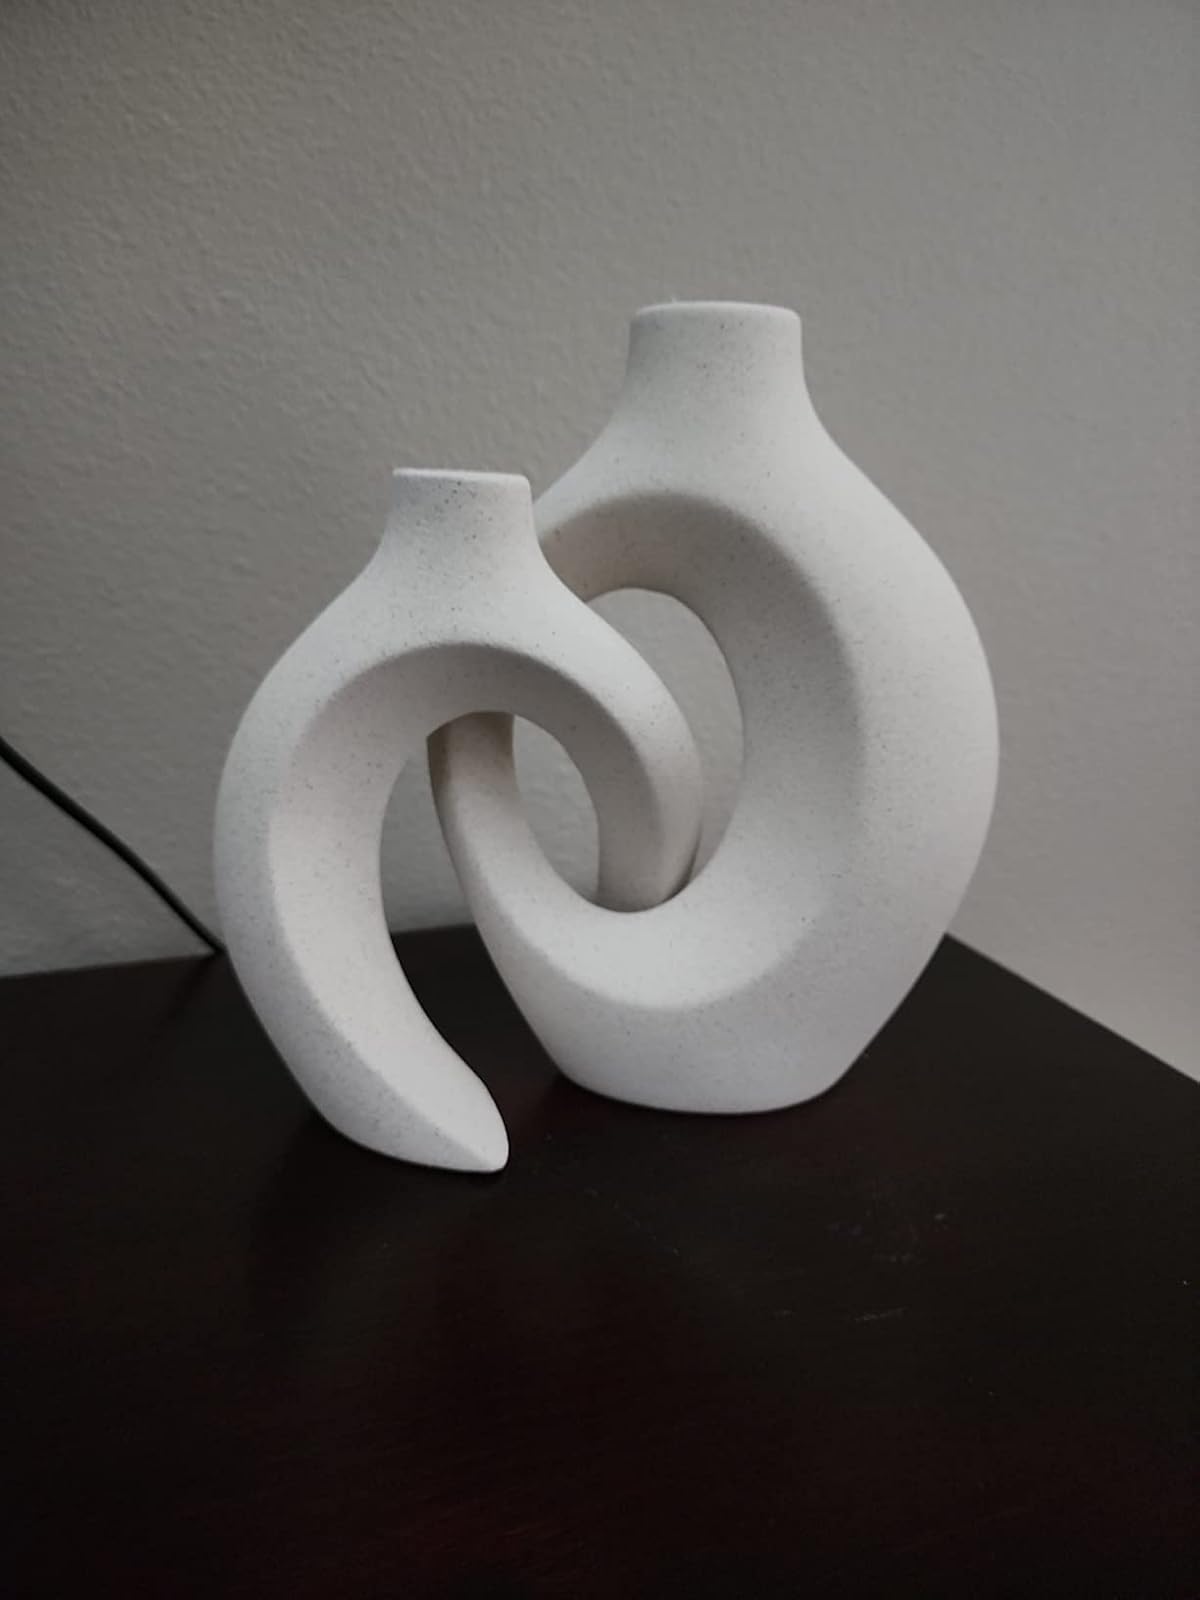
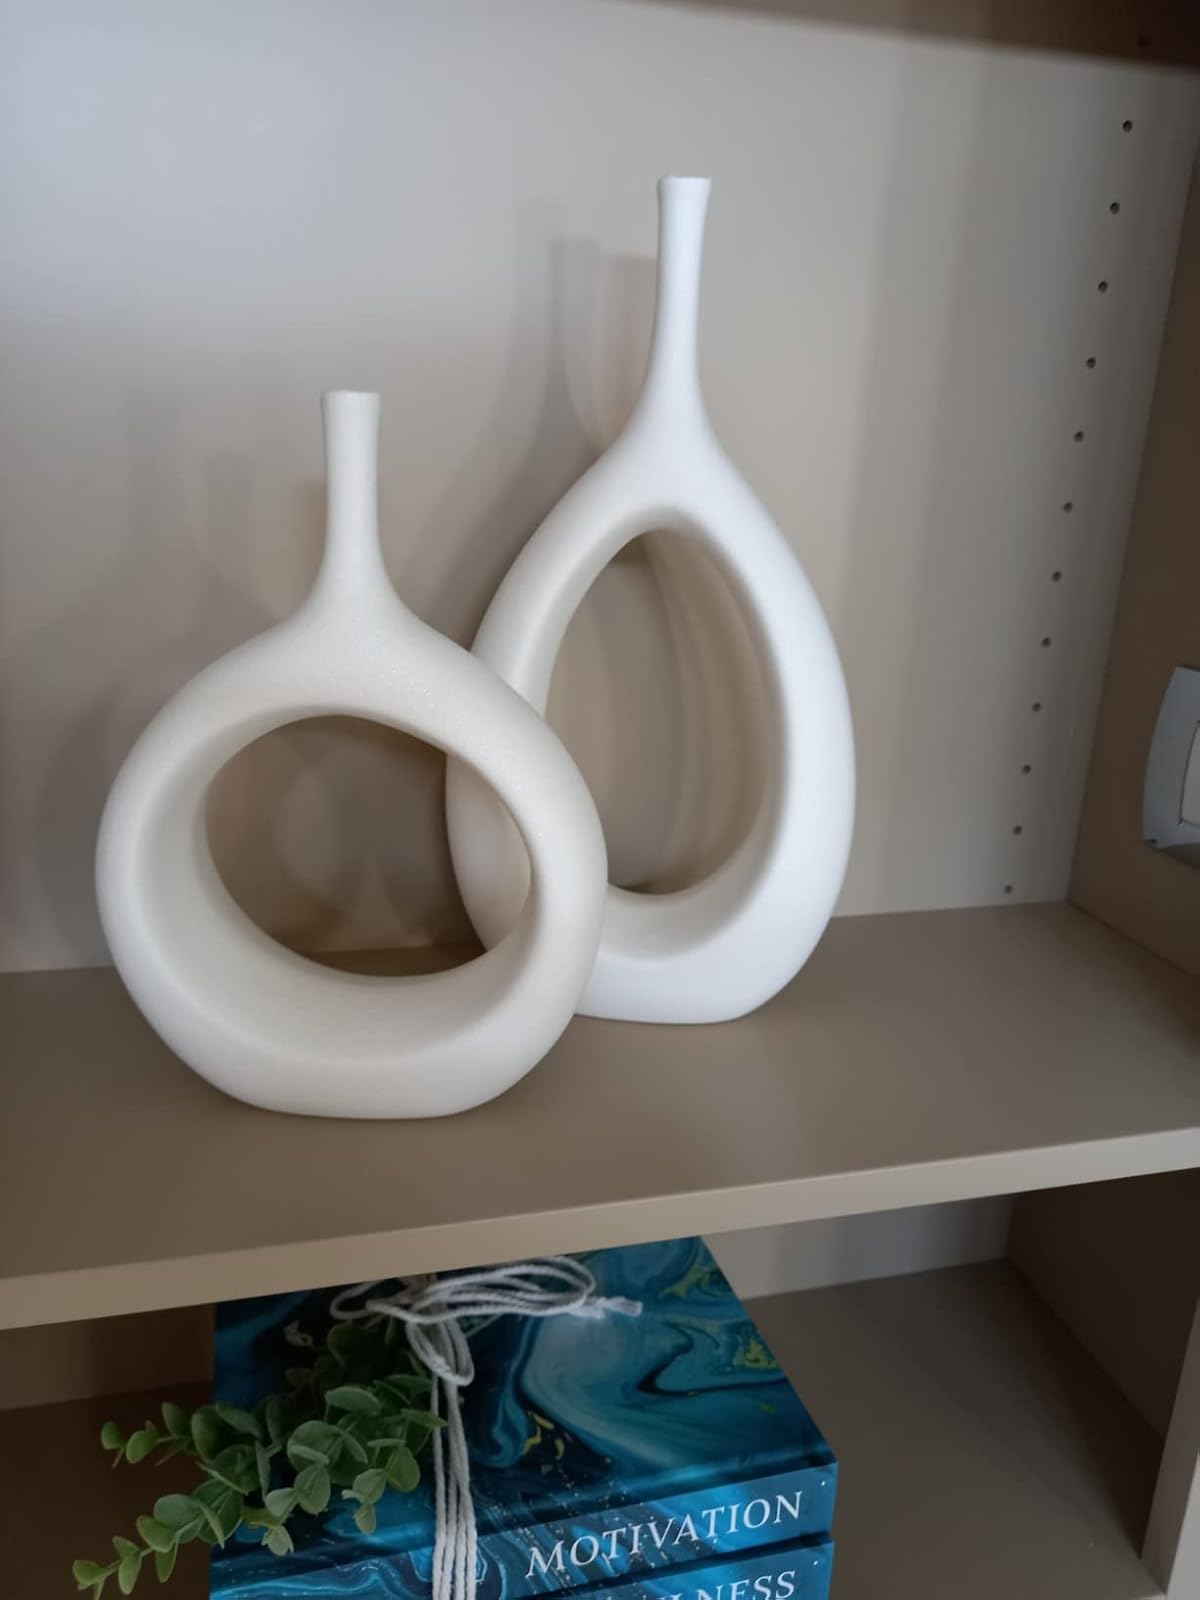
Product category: vase
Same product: no